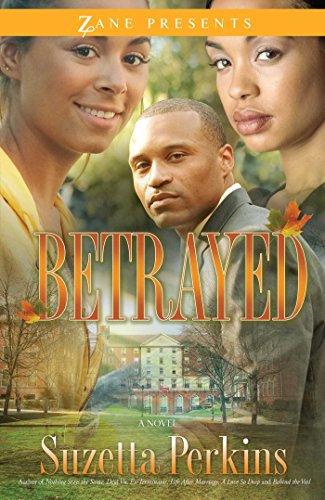
Betrayed: A Novel (Zane Presents)
Category: Buy a Kindle
About the Author Suzetta Perkins is the author of In My Rearview Mirror, Silver Bullets, Hollywood Skye , Behind the Veil , A Love So Deep , Ex-Terminator: Life After Marriage , Déjà V u , Nobody Stays the Same , and At the End of the Day . She is also the cofounder and president of the Sistahs Book Club. Visit SuzettaPerkins.com to learn more. Excerpt. 1 Mimi sat in the kitchen at the round glass table inset in black marble atop black wrought-iron legs and re-read the entry in her brand new journal. Satisfied, she closed the cover and pulled the book to her chest, reliving in her mind the conversation she’d had a few days ago with her daughter. For nineteen years she had managed to bury and keep a secret hidden and safe, and now the decision to return to Durham, North Carolina, against her better judgment, could possibly make her nightmare a reality. Unpacked boxes littered the hallway of her new, two-story, two-bedroom condo positioned on a lake. The newness still hung in the air like a home that had been ravaged by fire; only it was the smell of freshly painted walls and new carpet instead of burnt wood. Mimi sat up straight at the sound of voices at the front door. “Hey, Mommy,” Afrika shouted. “I brought home my new friend that I was telling you about.” Looking for a place to hide the journal, Mimi jumped up from her seat and pulled out a drawer that she had unconsciously labeled junk, and threw the book in it. She turned around and stared into the face of her daughter and another young lady who looked much like Afrika. Mimi’s eyes jutted from their sockets and lit up like lights on a Christmas tree as she gazed at what appeared to be a clone of her daughter. She held onto the kitchen counter with her hands for support, her back up against it, afraid to let go for fear that she’d faint. Mimi closed her eyes for a second and, in her subconscious, saw the man who had torn away her clothes and violated her, leaving her humiliated and broken. Afrika laughed and snapped her fingers. Mimi opened her eyes. “Mommy, what’s wrong with you? You look like you’ve seen a ghost.” “Nothing. Nothing at all.” “Mommy, are you sure? Don’t get all weird on me.” “Yeah, yeah!” Mimi couldn’t take her eyes away from Afrika’s friend. “Well, this is Asia; the friend I’ve been telling you about.” “Asia?” Mimi mimicked. “Oh, my God.” “I know,” Asia began. “People say that Nikki and I could pass for twins.” “Twins,” Mimi said under her breath. Slapping her hands on her hips, Mimi leaned to one side and looked at Afrika. “So you’re going by Nikki, now?” Afrika always liked to be called by her first name. Prior to coming to Durham, all of her friends called her that. “Your name is not Nikki?” Asia asked. “Nikki is short for Nicole, but it’s my middle name. Now, Mommy, please. I want to be called by my nickname, if you don’t mind. As Asia was saying, we’re known as the freshmen twins.” Asia continued, “Everyone freaks out when we tell them that we only met a few weeks ago.” “You and Afri…ah, ah Nikki are twins, they say. I must apologize for staring. Ah, Nikki,” Mimi looked at Afrika to confirm that she had chosen the right name, “told me about this wonderful person she had become friends with and had so much in common with. I just didn’t know how ‘in common.’” “I’m a little darker than Asia, but our hair is about the same length and we wear it in a ponytail. We’re about the same height, and we both love pizza,” Afrika said all in one breath. “But, Mommy, you won’t believe this. We both had a sixth finger that was taken off.” Mimi’s tongue stuck to the roof of her mouth and refused to open. “Mommy, what’s up with you? Did you hear what I just said?” “Afr…Nikki, I heard you. I’m shocked; that’s all,” Mimi said, not venturing to look at Asia. She wanted to run as fast as her legs would take her. It was a mistake, coming back to Durham. Her husband had begged her to go to Germany with him, but it was Afrika’s desire to go a Historically Black College—North Carolina Central, to be exact. Mimi didn’t want to hear anything else—nothing about what Afrika and Asia had in common and in particular, who Asia’s parents were. She held her heart until she felt Afrika shaking her. “Mommy, what’s wrong? You’re acting so strange. Should I call Daddy?” “No,” Mimi said, catching her breath and really taking a good look at Asia this time. “Ladies, forgive me. I’m a little stressed out with all the moving. I’m going to make an appointment soon to make sure I’m all right.” “I’m going to call Daddy,” Afrika said, full of concern. “No, no, that won’t be necessary. All your father will do is worry.” “My dad is in the Army,” Afrika explained to Asia. “It’s his last tour of duty, and he wanted Mommy to go with him. But you know how mothers are. Mine followed me to Durham so that I would have someone close by, if I needed anything.” “Where did you come from?” Asia asked. “Fort Riley, Kansas. My dad was stationed there, but I’m glad to be in a big city. We had to drive either to Topeka or Kansas City to experience the life of a big city.” “My parents, my brother, and I have lived in Durham all of my life,” Asia explained. “But my grandfather was in the military, and he and my grandmother lived in Germany once.” “So did my grandparents,” Afrika said. “Wow, another coincidence.” “It’s a small world,” Mimi finally said. “I stopped by so Asia could meet you, Mommy. I was hoping that you would be up to going out to lunch. I told Asia what a cool mom I had—that you were fun to hang out with, that you loved shopping, and that you were the life of a party and could sing your ass off. Oops…I mean, can sing your butt off.” Mimi smiled. “Yeah, you’re going to have to hang with us one Saturday, Mrs. Bailey,” Asia said. “Maybe do some karaoke. And I want you to meet my parents.” Mimi fixed her face so the fear that seemed to encompass her body wouldn’t show. She didn’t know what it was, but it was more than a premonition. If anything, the cause of her fear was standing in front of her. No facts to prove anything, but it didn’t seem to be a case of mistaken identity. With a smile on her face, Mimi patted the two girls on their backs. “I’d love to hang out with the two of you one Saturday. Just give Mommy some advance notice, ah, Nikki.” “Great, Mommy.” “And don’t forget; I want you to meet my parents,” Asia said again. “Okay, okay,” Mimi said with less conviction as she wiped her brow with her fingers. “I’ll do that.” She kissed Afrika and gave Asia a hug goodbye. If your parents are whom I think they are , Mimi thought to herself, I have no plans to ever meet them . She watched as Afrika drove off. Then a terrible thought lit up her mind like an unexpected lightning bolt that splintered the sky. What if Asia took Afrika to meet her parents? Would the same thoughts cross their minds that had crossed hers when they saw Afrika? “My God, I have to warn Afrika,” Mimi said out loud. But to warn her would require Mimi to give Afrika an explanation. What would she say? The devil was definitely busy and conspiring to wreak havoc on her life; although she hadn’t been in Durham a good month. At any cost, she was going to shield her child from the threat that might possibly expose her secret that had the potential to be a tabloid size story, even if it meant giving up the $300,000 condo she had yet to completely furnish. Mimi pulled her journal from its hiding place and began to write again. She ended with “Afrika must never find out.” Signed Mimi Bailey. © 2011 Suzetta Perkins
Features: Nineteen years after she was raped, Mimi Bailey makes a desperate attempt to protect her secret when she returns to the scene of the crime. | Setrina “Mimi” Bailey is carrying a nineteen-year-old secret that she’d like to remain hidden forever. However, a move to Durham, North Carolina, threatens to expose her secret and forever disrupt the lives of those she’s protected from the truth all those years. Mimi Bailey was raped by Victor Christianson, her best friend Brenda’s fiancé, while they were in college. Now, Mimi’s daughter, Afrika, who is eighteen years old and college bound, wants to further her education at the same college where her mother still bears the scars of the crime. Mimi is unsuccessful in changing Afrika’s mind. And when Victor gets wind that Mimi is back in the area and has a daughter who looks very much like his own, he stops at nothing to chase them out of town and eliminate the reminder of his infidelity. A complex tale of mystery and suspense, | Betrayed | explores the fine line between passion and power...and what we’ll do to protect the ones we love.